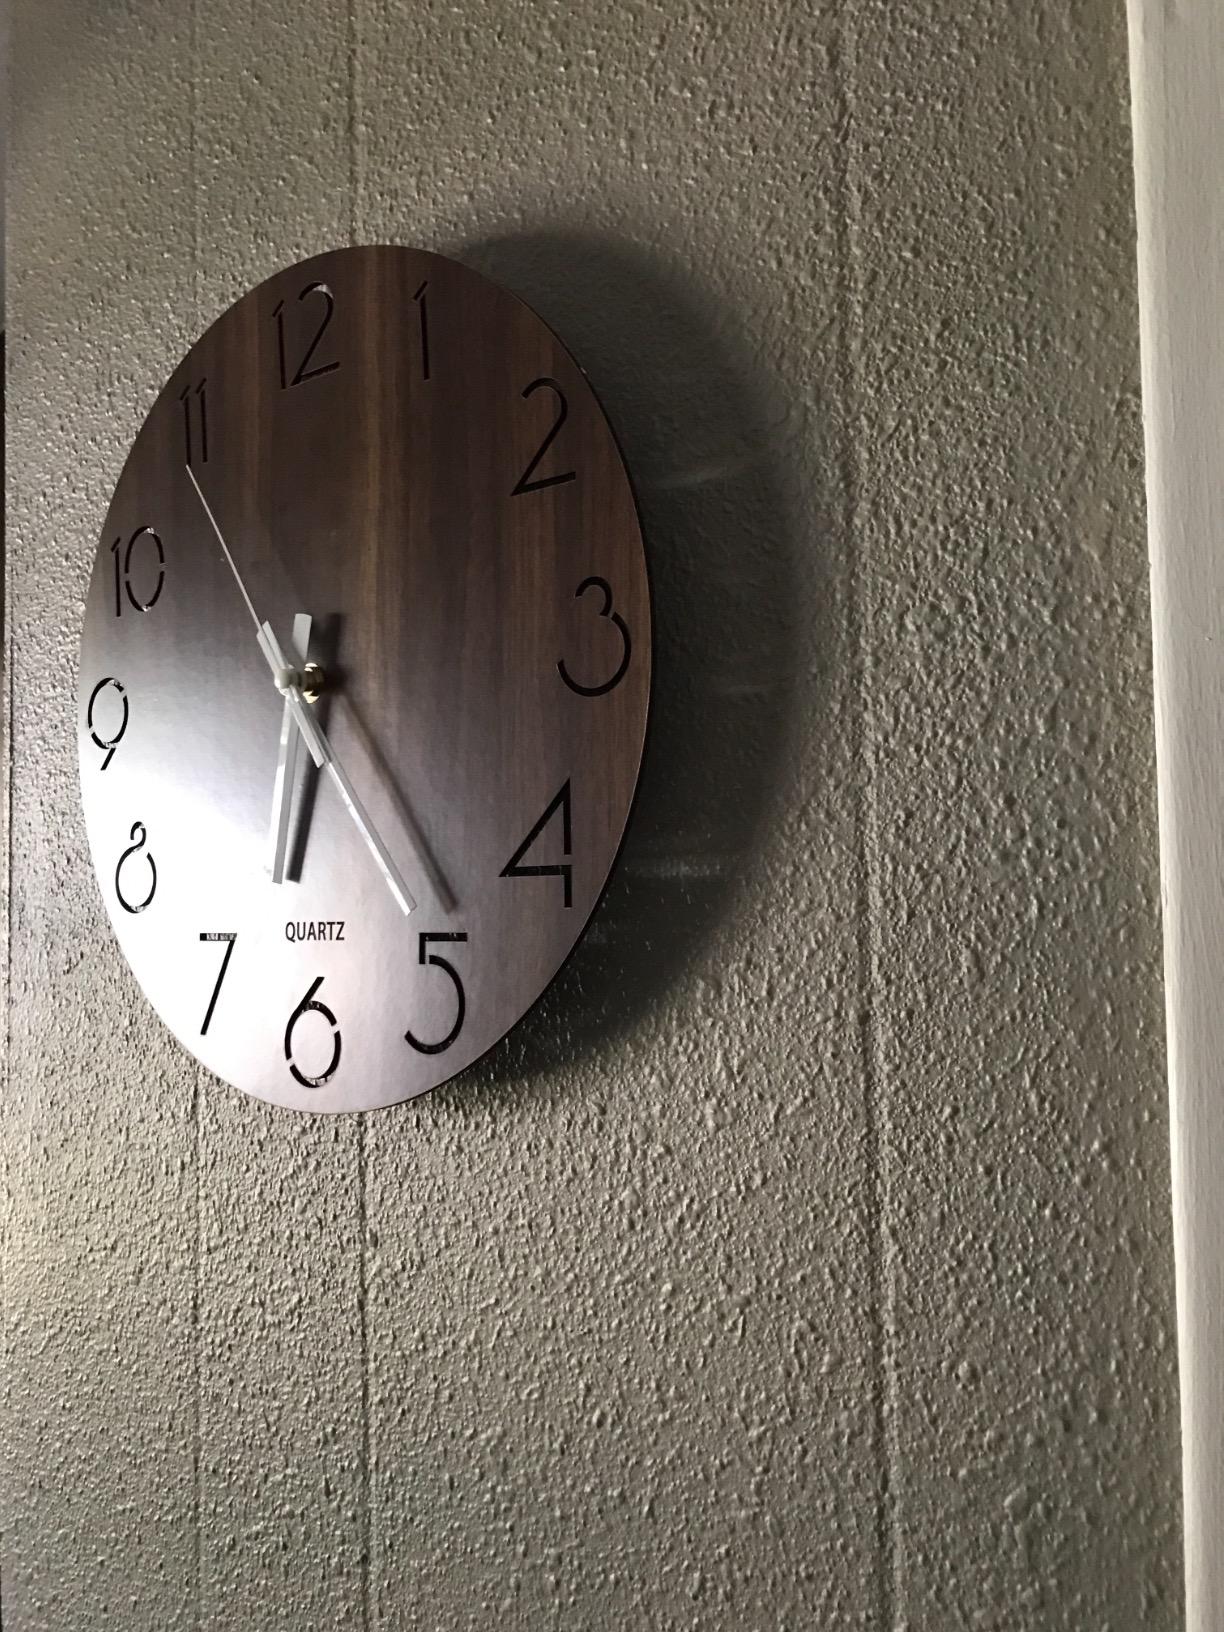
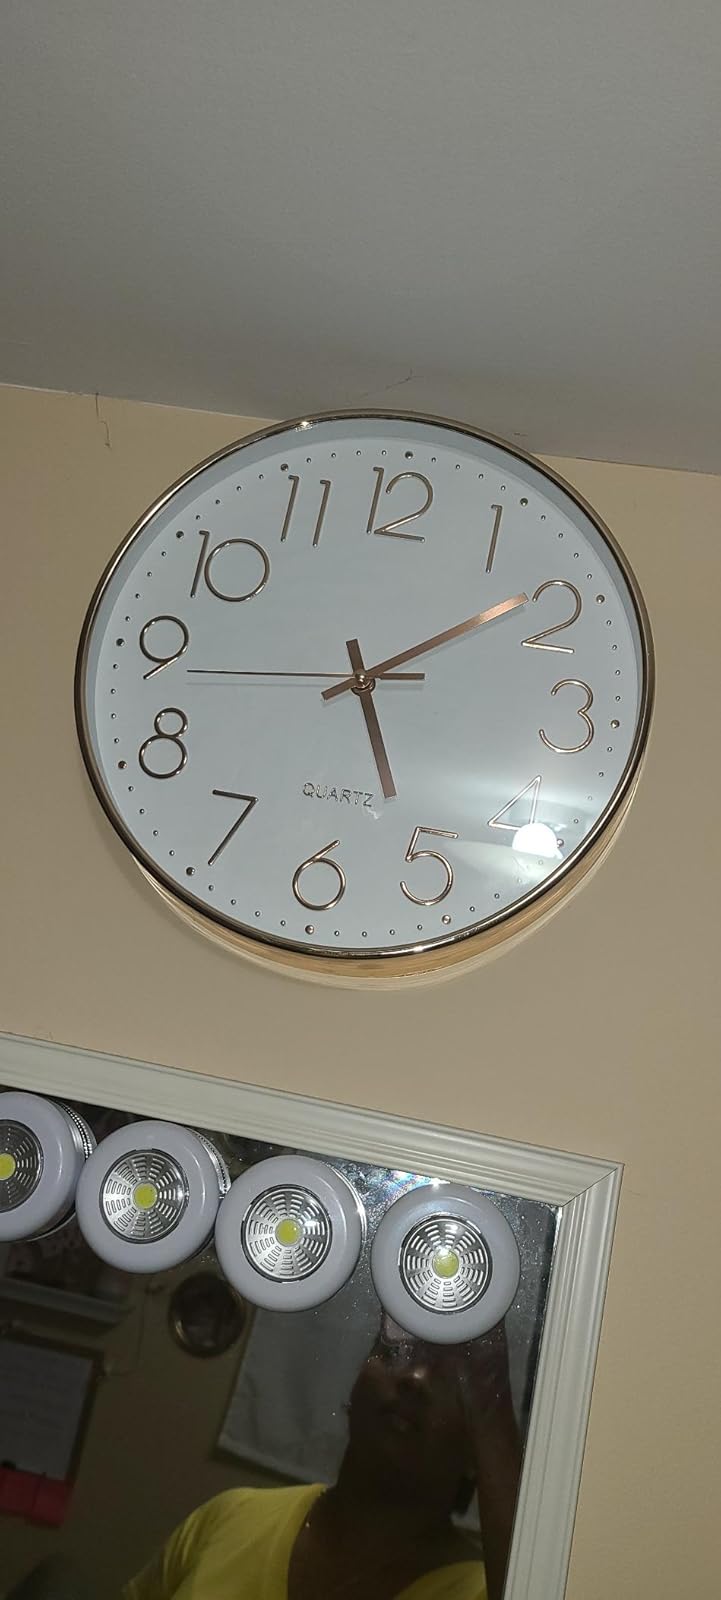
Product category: clock
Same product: no